Beekeeping

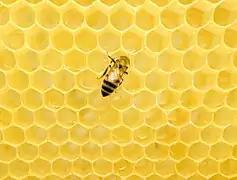
Western honey bee on a honeycomb

Intermediate stages in the transition from older methods of beekeeping were recorded in 1768 by Thomas Wildman, who described advances over the destructive, skep-based method so bees no longer had to be killed to harvest their honey. Wildman fixed an array of parallel wooden bars across the top of a straw hive in diameter "so that there are in all seven bars of deal to which the bees fix their combs", foreshadowing future uses of movable-comb hives. He also described using such hives in a multi-story configuration, foreshadowing the modern use of supers: he added successive straw hives below and later removed the ones above when free of brood and filled with honey so the bees could be separately preserved at the harvest the following season. Wildman also described the use of hives with "sliding frames" in which the bees would build their comb.